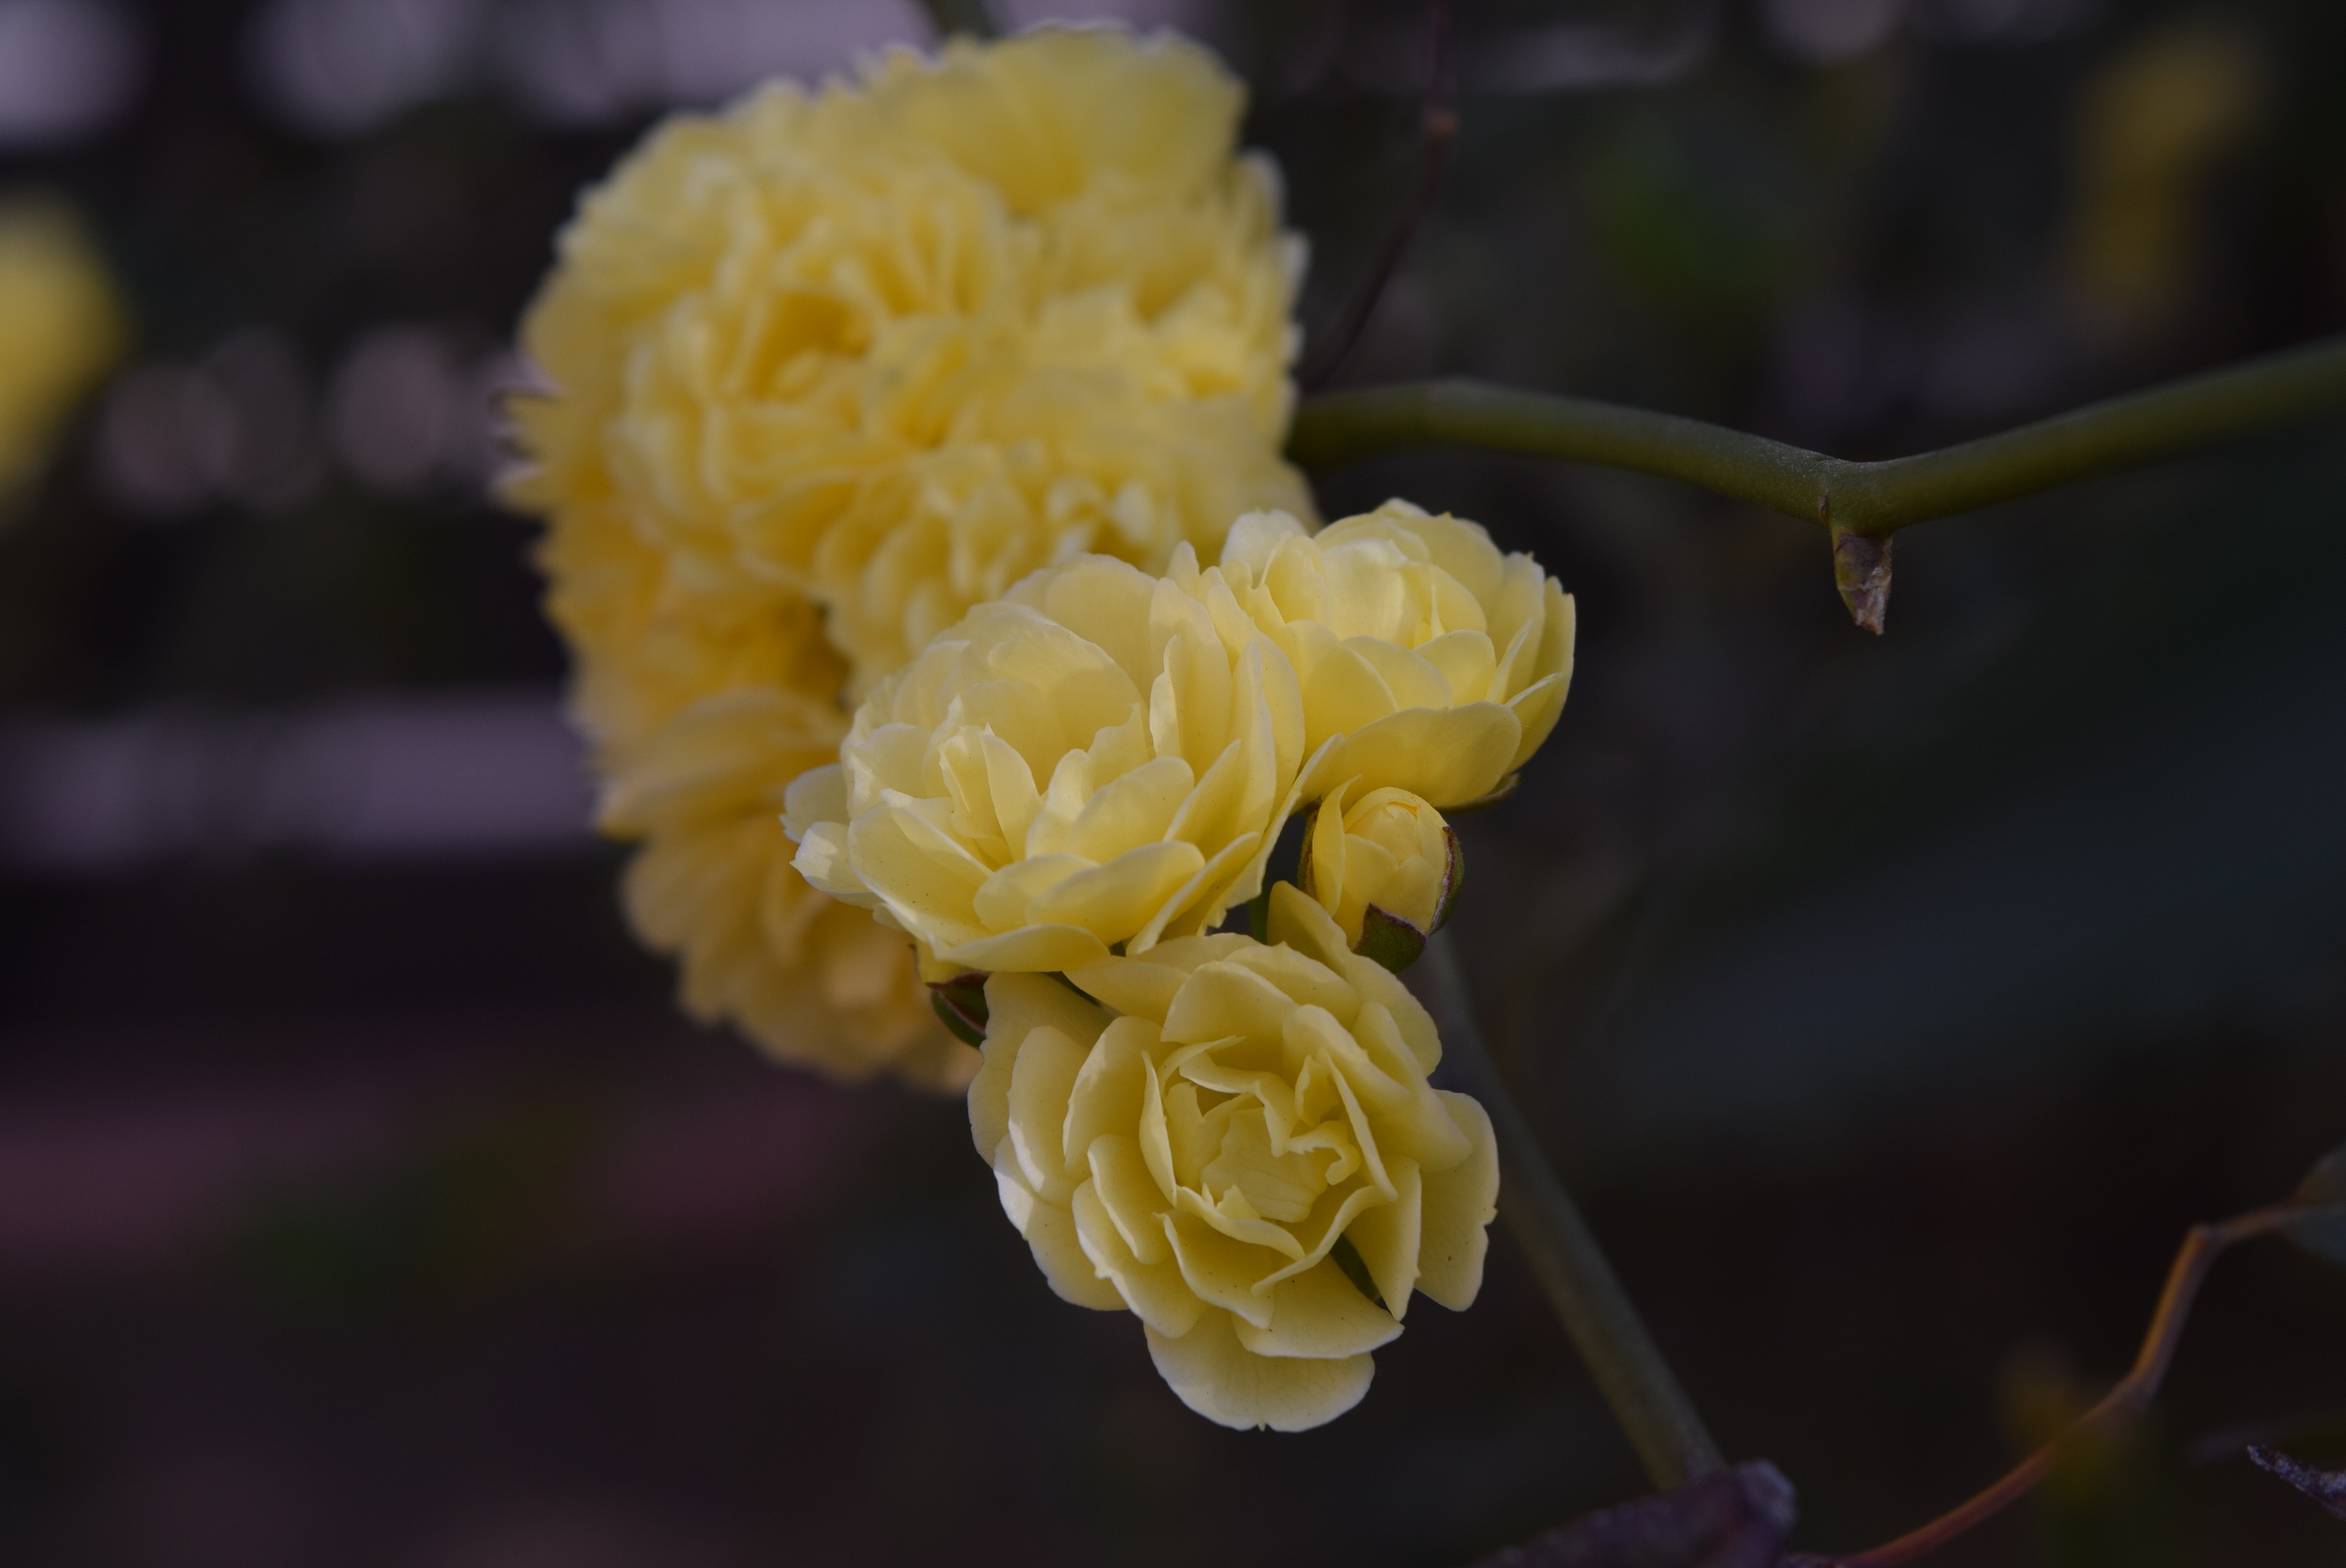
blossom, plant, photography, flower, petal, rose, yellow, flora, close up, macro photography, flowering plant, garden roses, rose family, plant stem, land plant